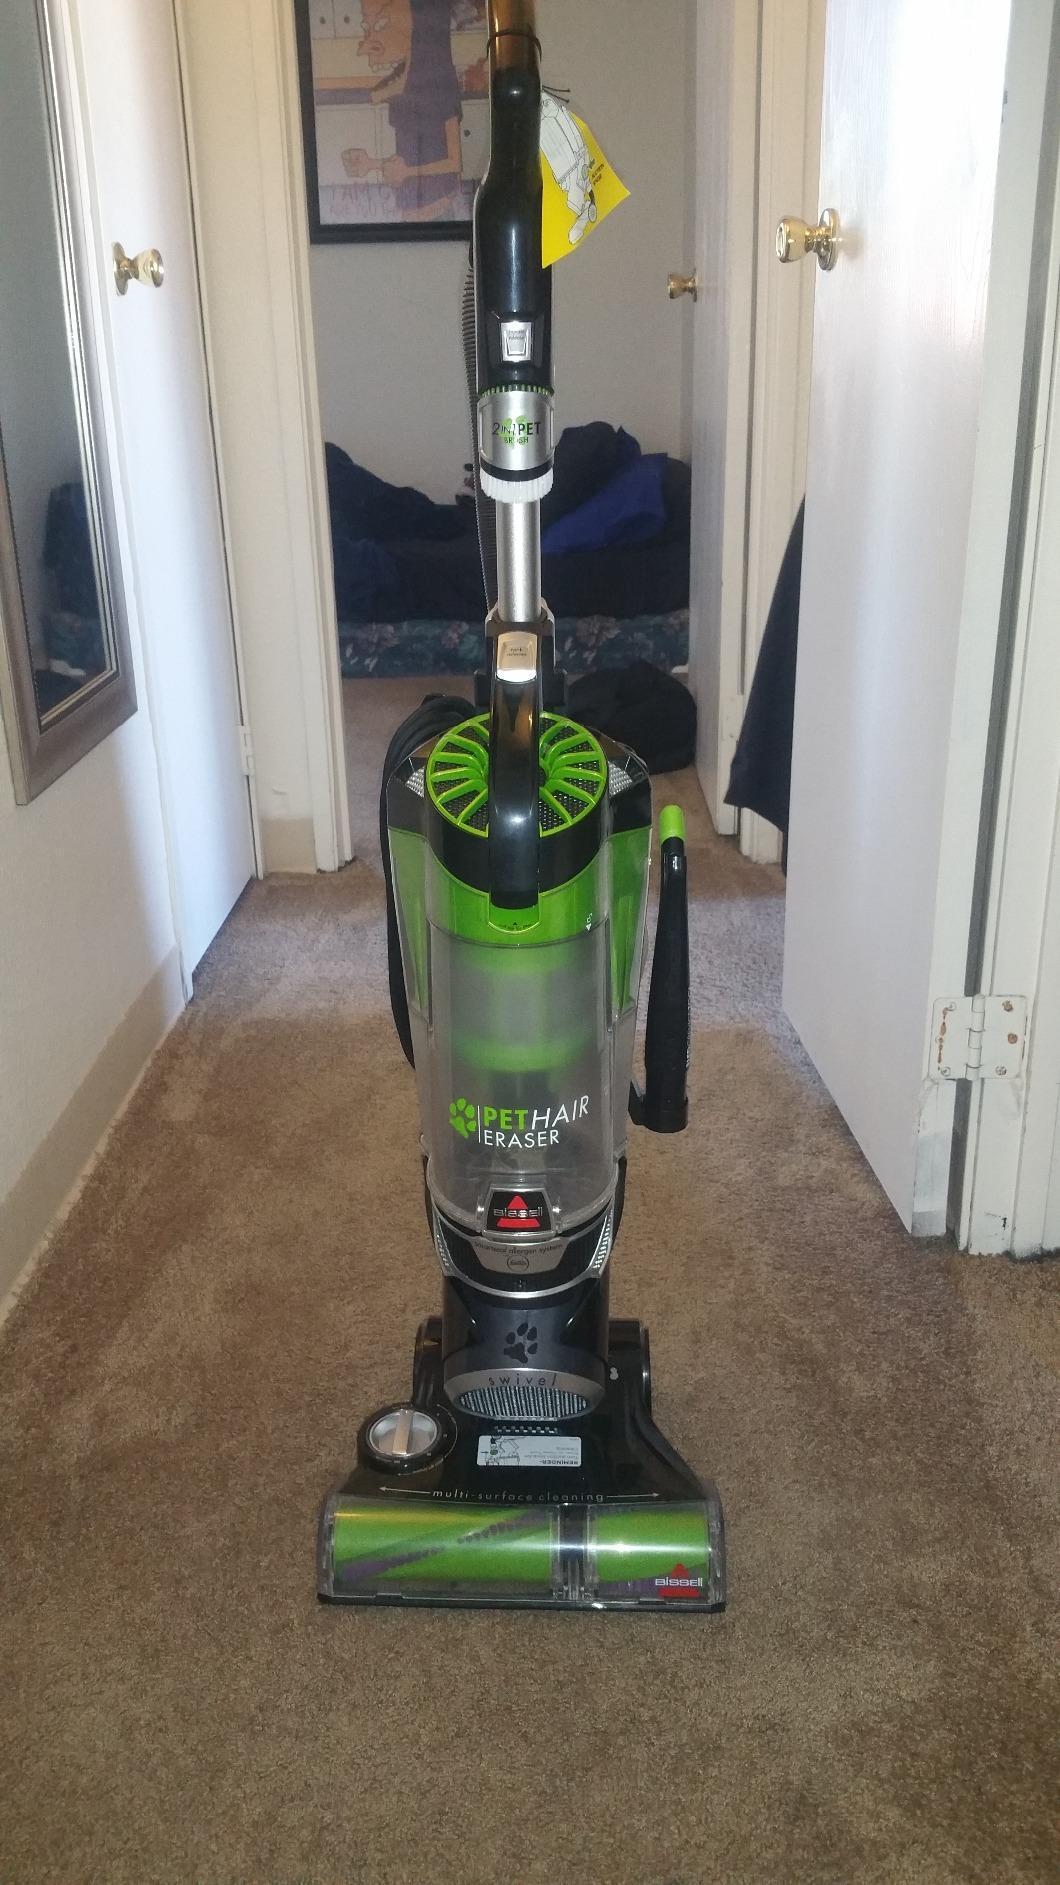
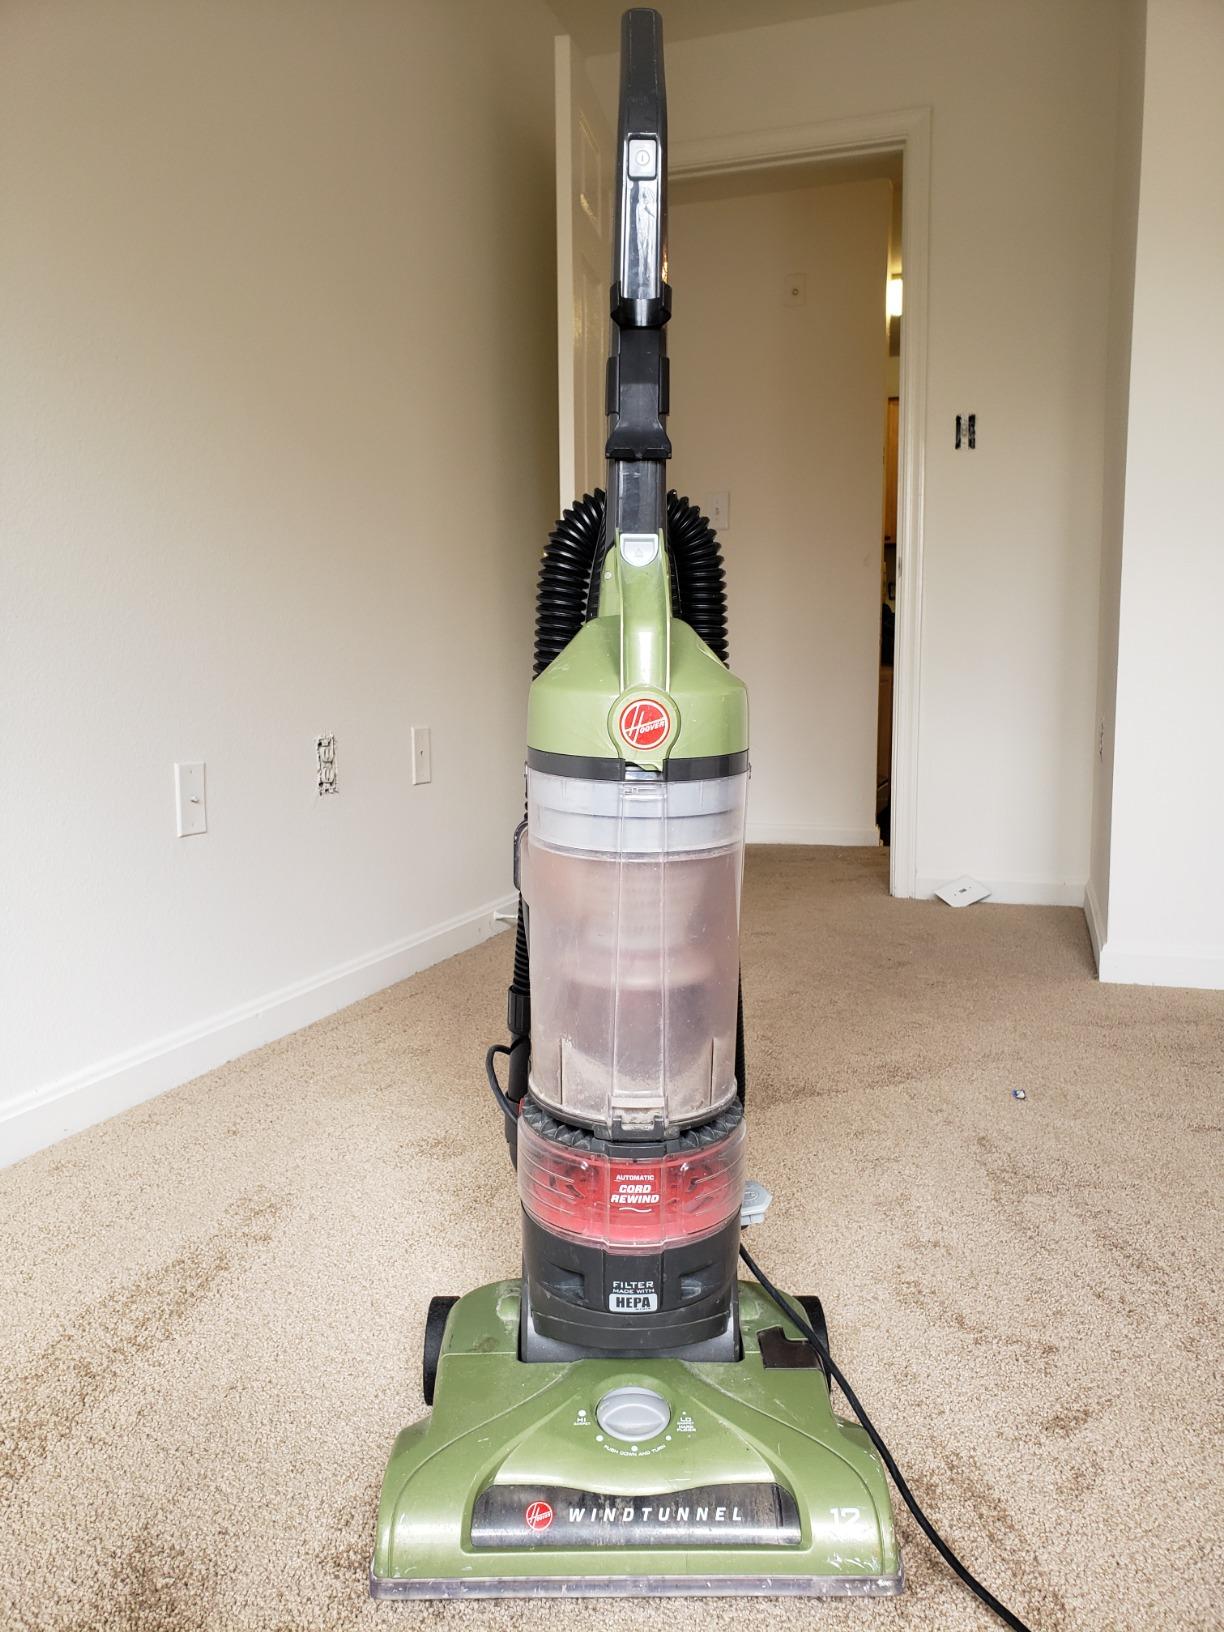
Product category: items_vacuum
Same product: no